Barbaros Barut

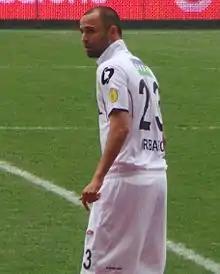
Barbaros Barut in 2014

Barbaros Barut (born 26 January 1983 in Munich) is a Turkish-German football midfielder who currently plays for Manisaspor.